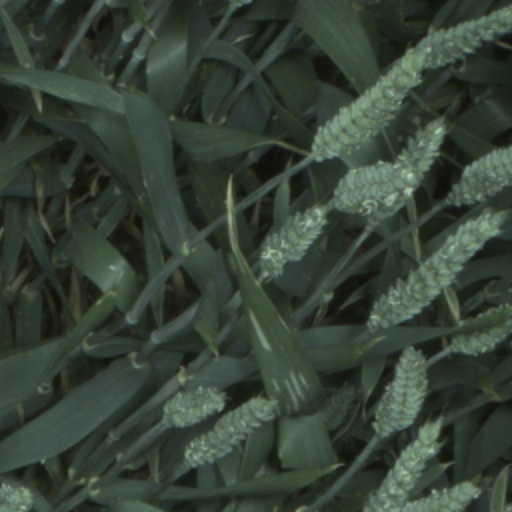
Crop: wheat